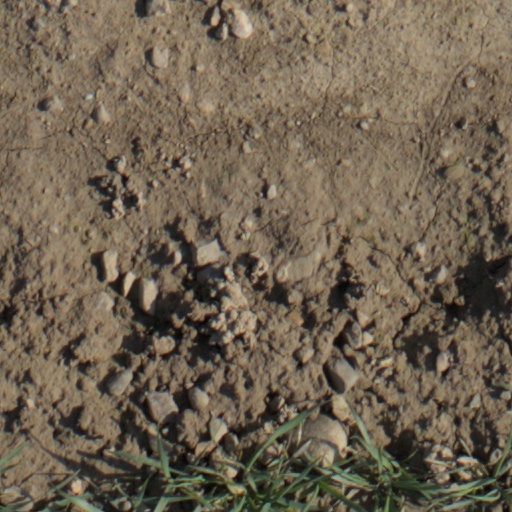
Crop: wheat